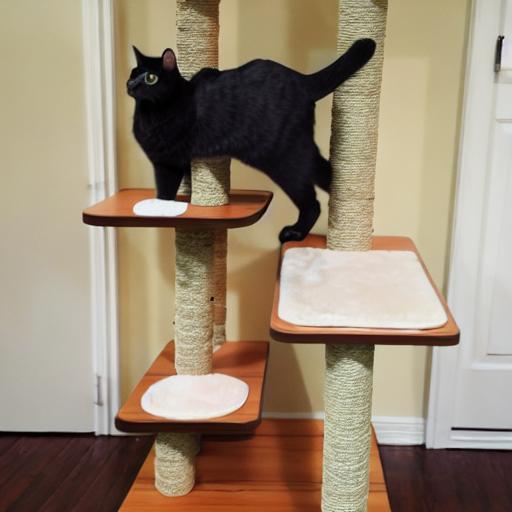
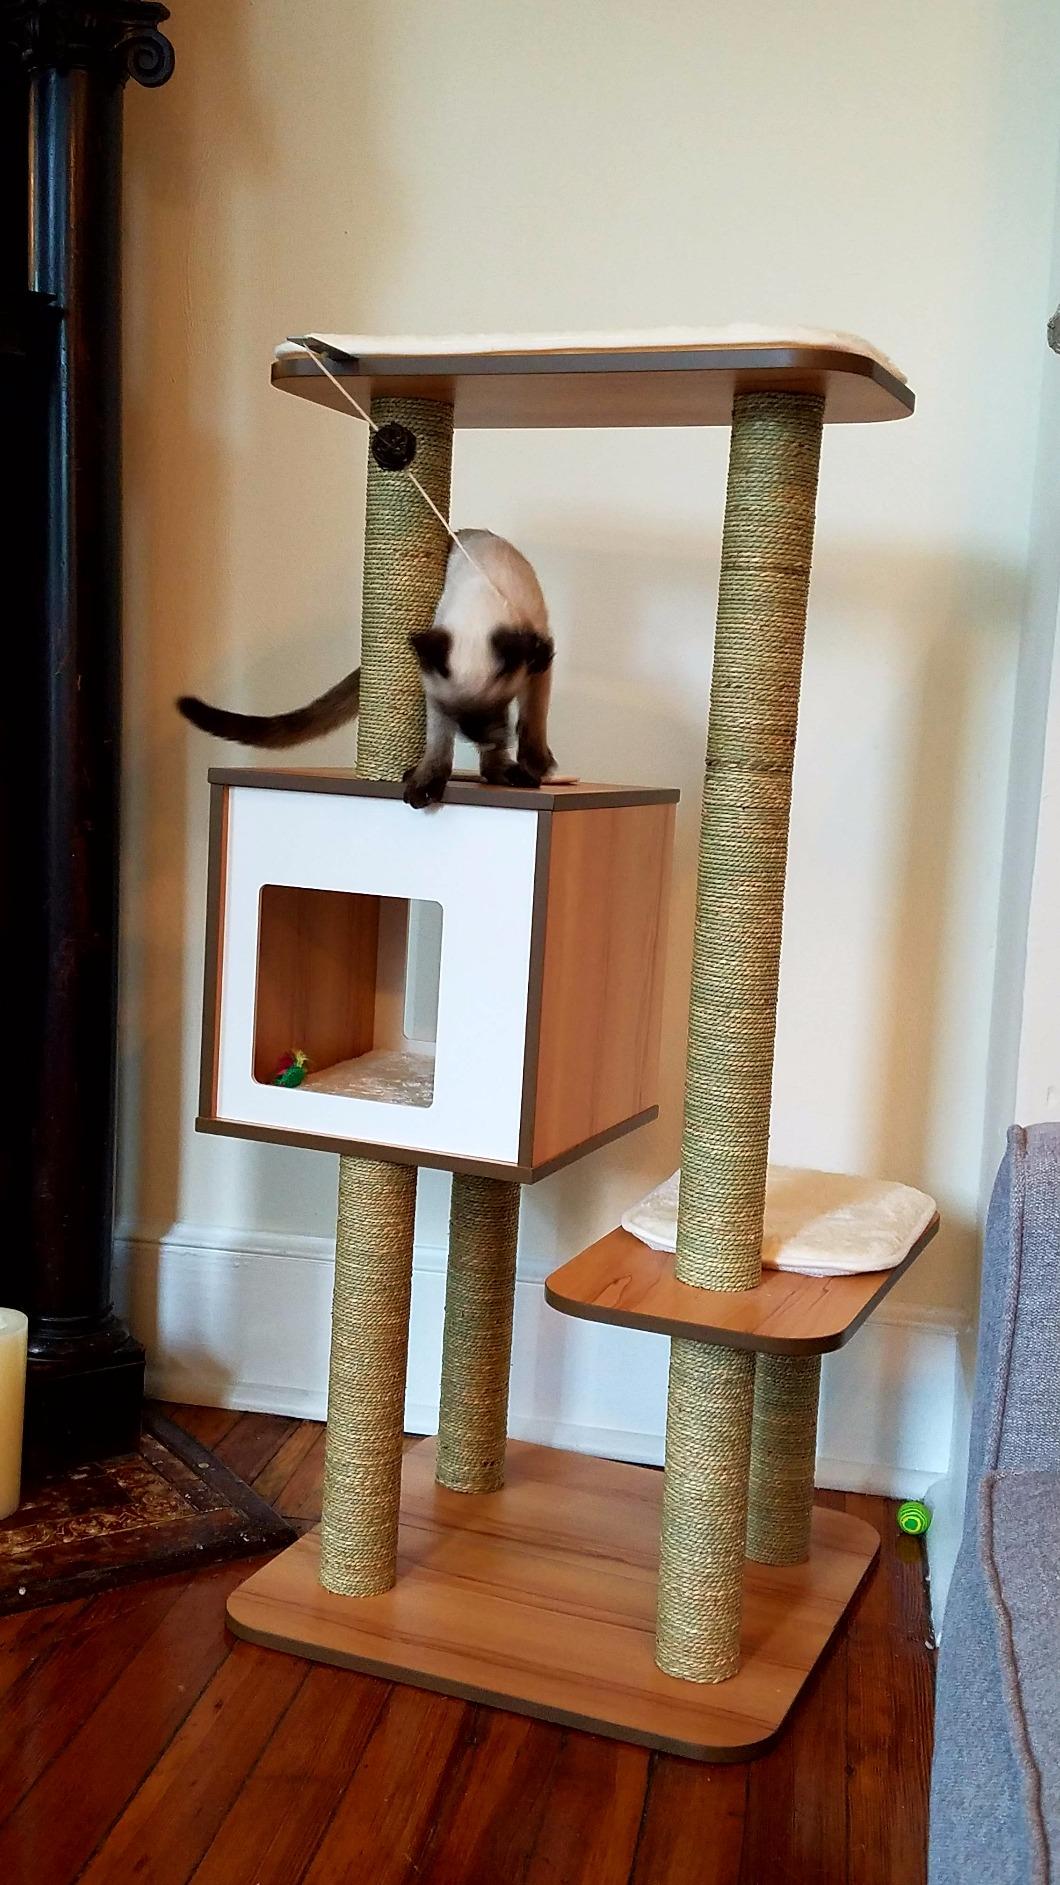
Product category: items_cat tree
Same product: no